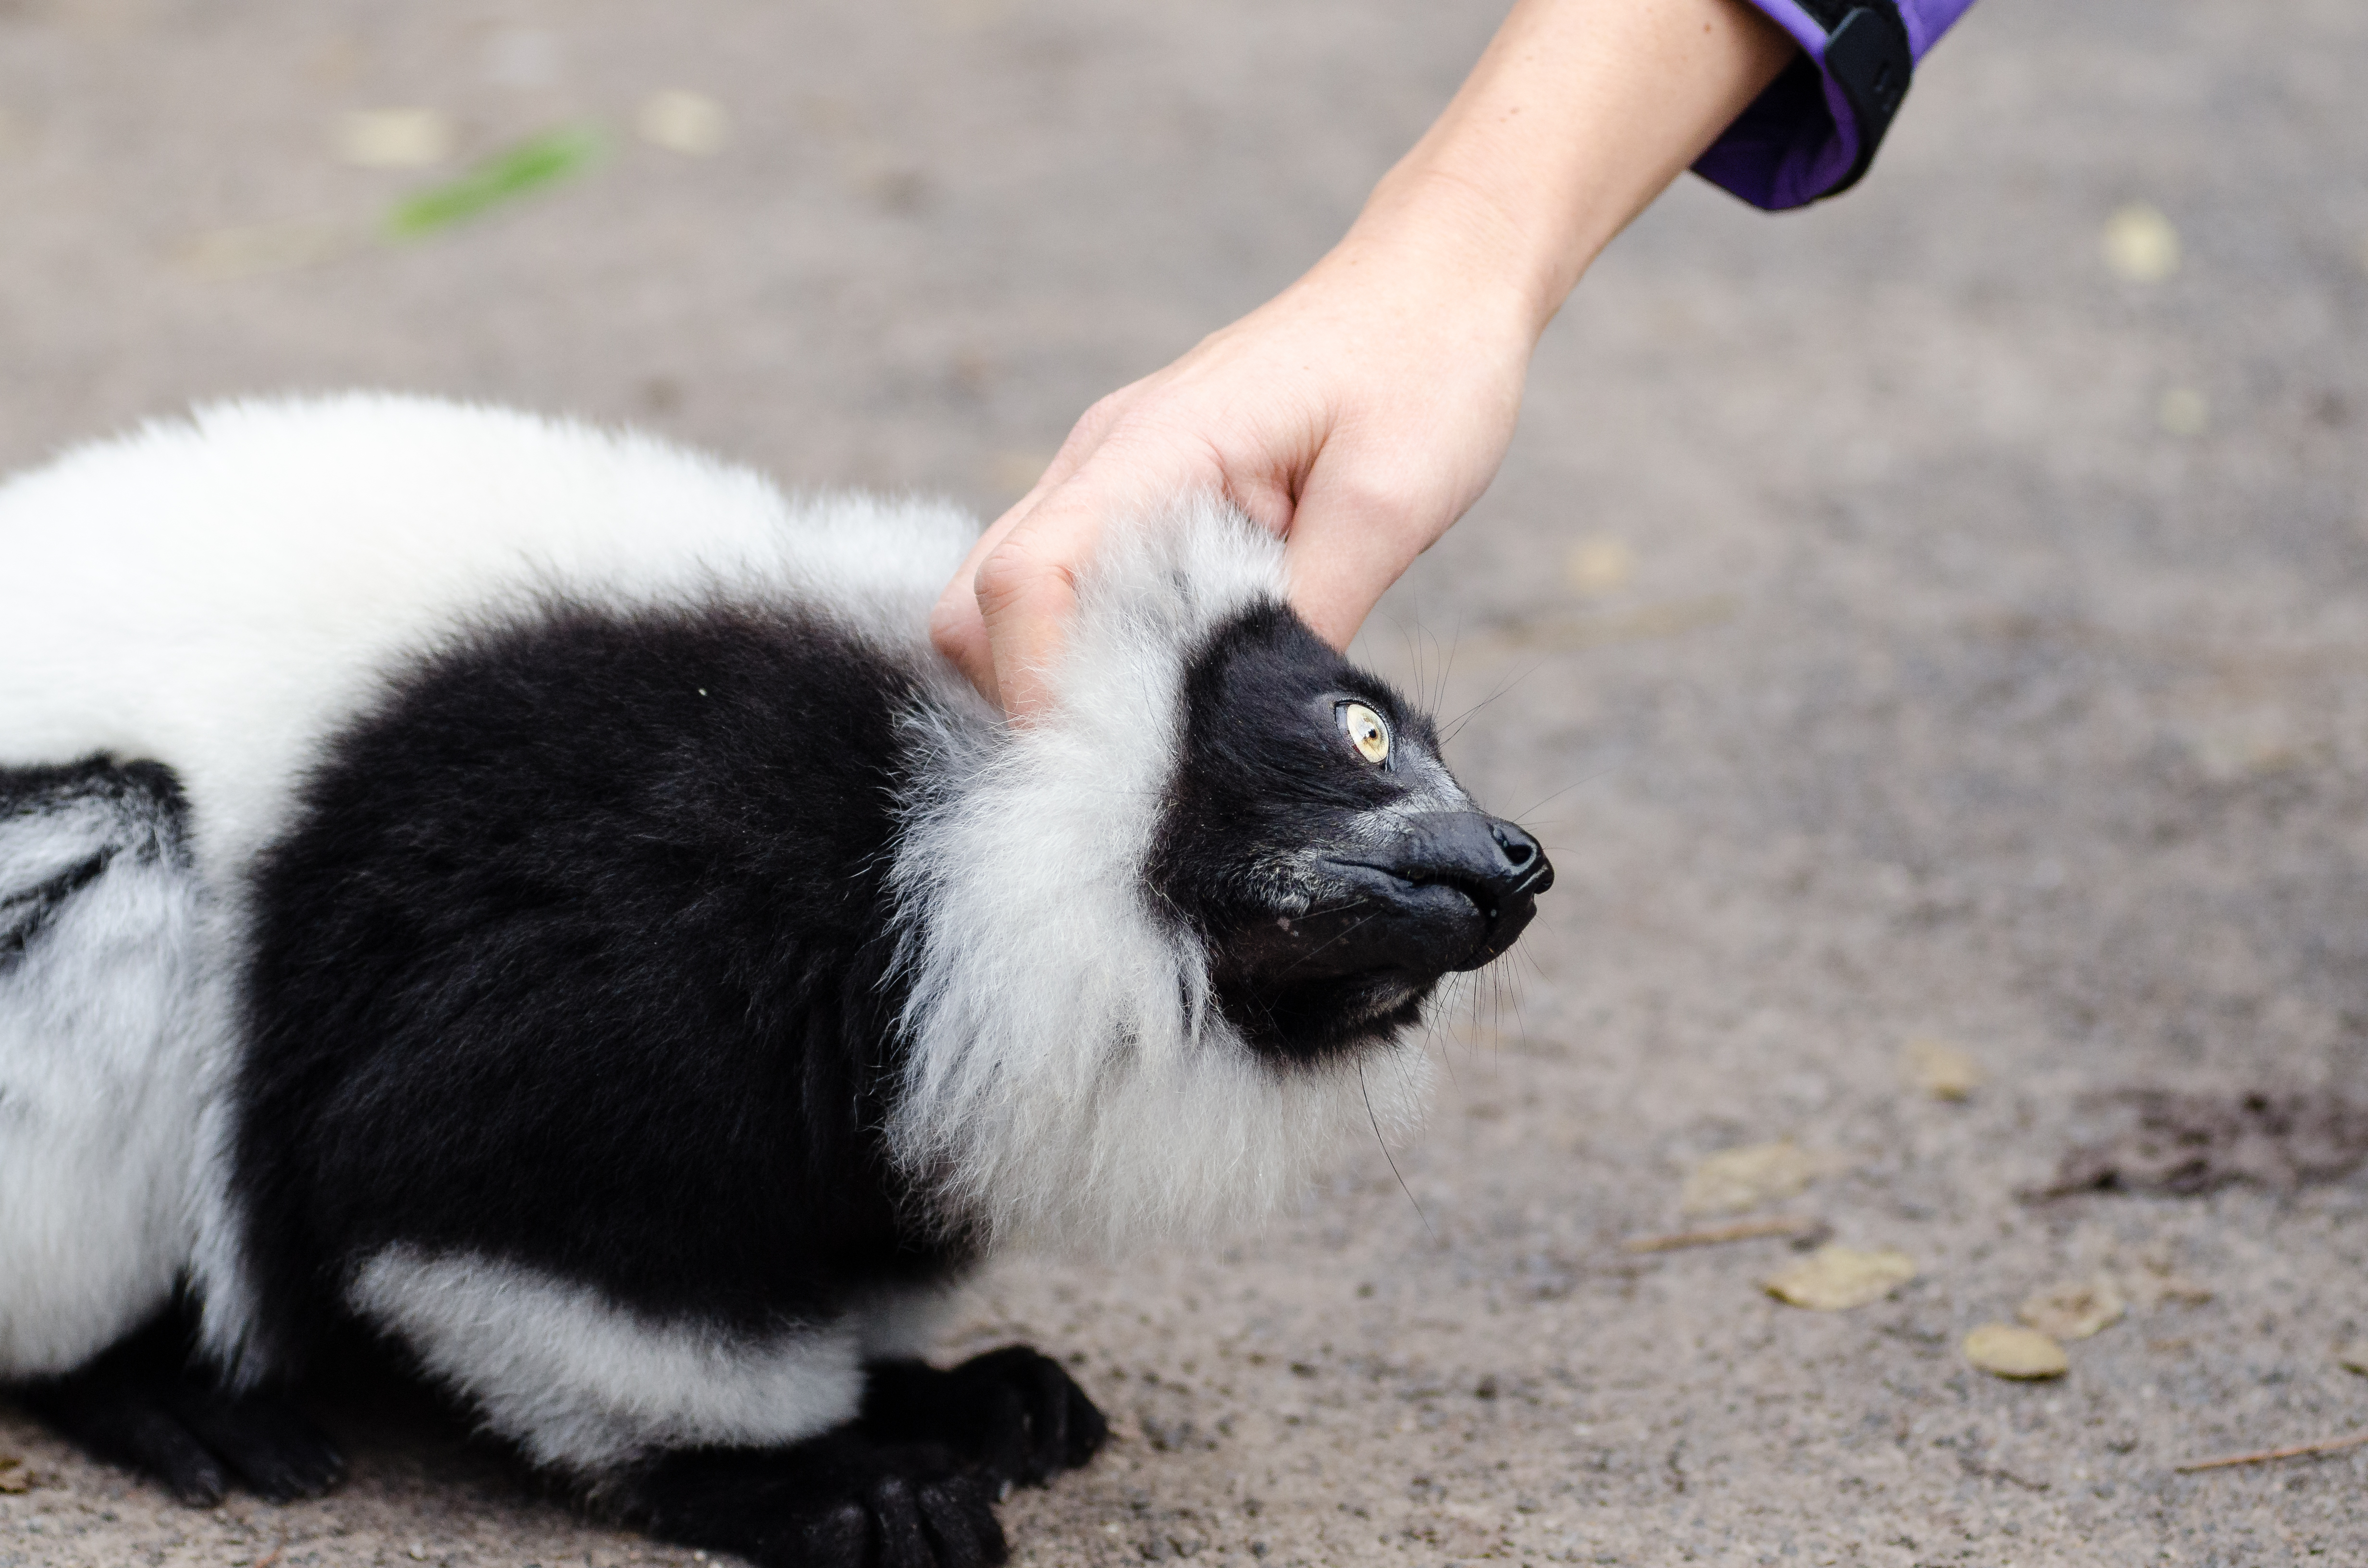
tree, branch, bokeh, white, feet, animal, cute, zoo, fur, green, red, foot, mammal, nikon, black, blurred, world, leaves, eyes, festival, et, background, eye, domain, public, endangered, madagascar, vertebrate, noir, blanc, negro, blanco, germany, deutschland, schwarz, y, day, schwarzweis, tier, fell, augen, adorable, bamboo, lemur, critically, niedlich, tierpark, bambus, madagaskar, iucn, list, ruffed, weiser, vari, lemuren, auge, fus, rufo, bianconero, wari, vareciapretoebranco, svartvit, var, fuse, gr n, dog like mammal